Eßweiler

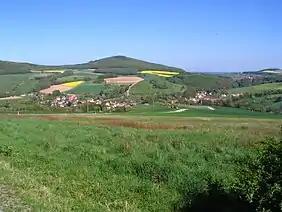
View of Eßweiler, in the background the Selberg

Cultural life in Eßweiler was in days of yore characterized by the schools, not least of all by the Latin school. From old documents come accounts even of theatrical productions in Eßweiler. Moreover, Eßweiler's cultural life reached a high point in the 19th century with the emergence of the travelling musician industry ("Wandermusikantentum"). Musicians from Eßweiler went throughout the world. Among the 19th century's best known orchestra leaders were Hubertus Kilian and Michel Gilcher. In the 20th century there was Jakob Meisenheimer, who travelled to almost every part of the globe. Also enjoying fame were Jakob Hager who, among other things, played at the Metropolitan Opera in New York, and Rudolph Schmitt, who worked for many years as a clarinettist for the world-famous orchestras in Chicago and San Francisco.